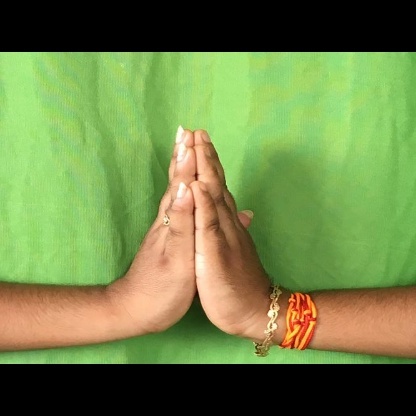
Mudra: Anjali